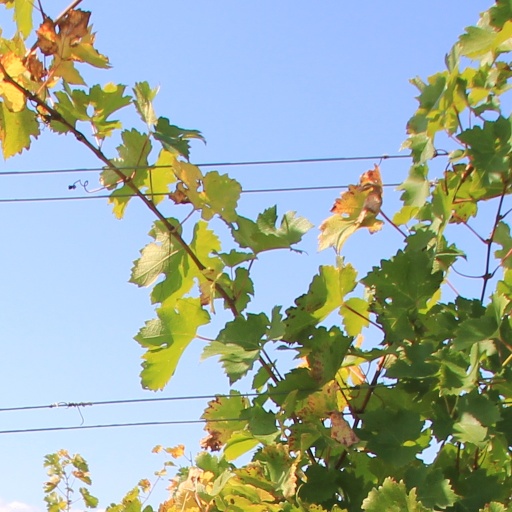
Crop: grape